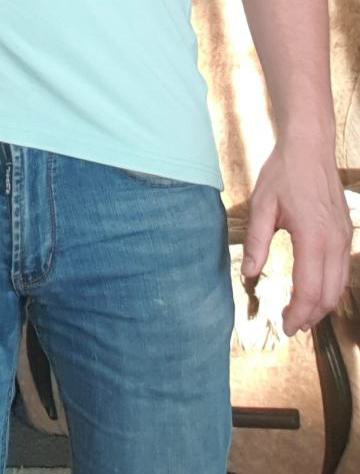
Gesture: no_gesture